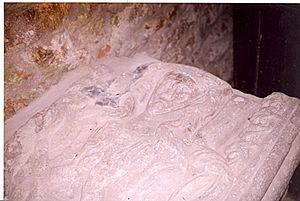
Jeanne connue également sous le prénom gallois de Siwan, princesse de Gwynedd, est la fille légitimée du roi Jean d'Angleterre et d'une femme inconnue. Elle est également la demi-sœur de Jeanne, reine d'Écosse. Elle est la femme de Llywelyn le Grand.